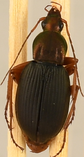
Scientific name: Chlaenius aestivus
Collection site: Smithsonian Environmental Research Center NEON (SERC), plot SERC_009